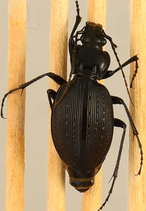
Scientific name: Carabus goryi
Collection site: Great Smoky Mountains National Park NEON (GRSM), plot GRSM_012